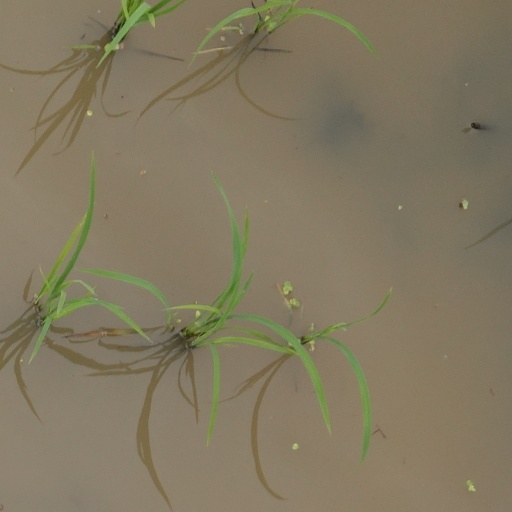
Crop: rice